Jimmy Hartwig

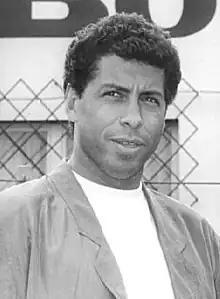
Hartwig in 1990

In his 1994 autobiography, Hartwig described his tough childhood in the city of Offenbach am Main where he was born. He recounted a childhood full of poverty and anti-black racism, with only his German mother as support; his biological African American father never took care of him.